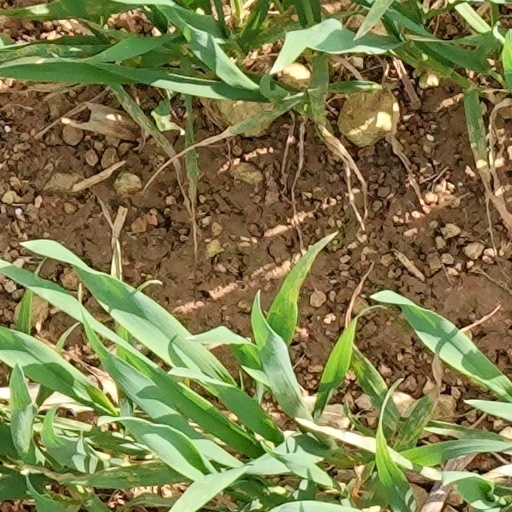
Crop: wheat